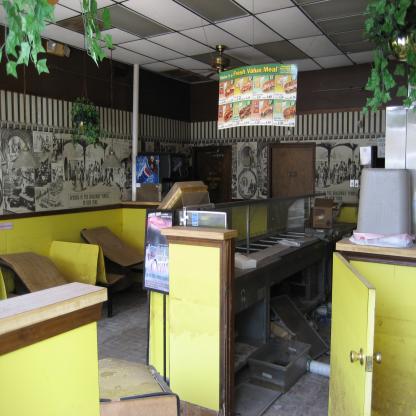
Scene: Indoor